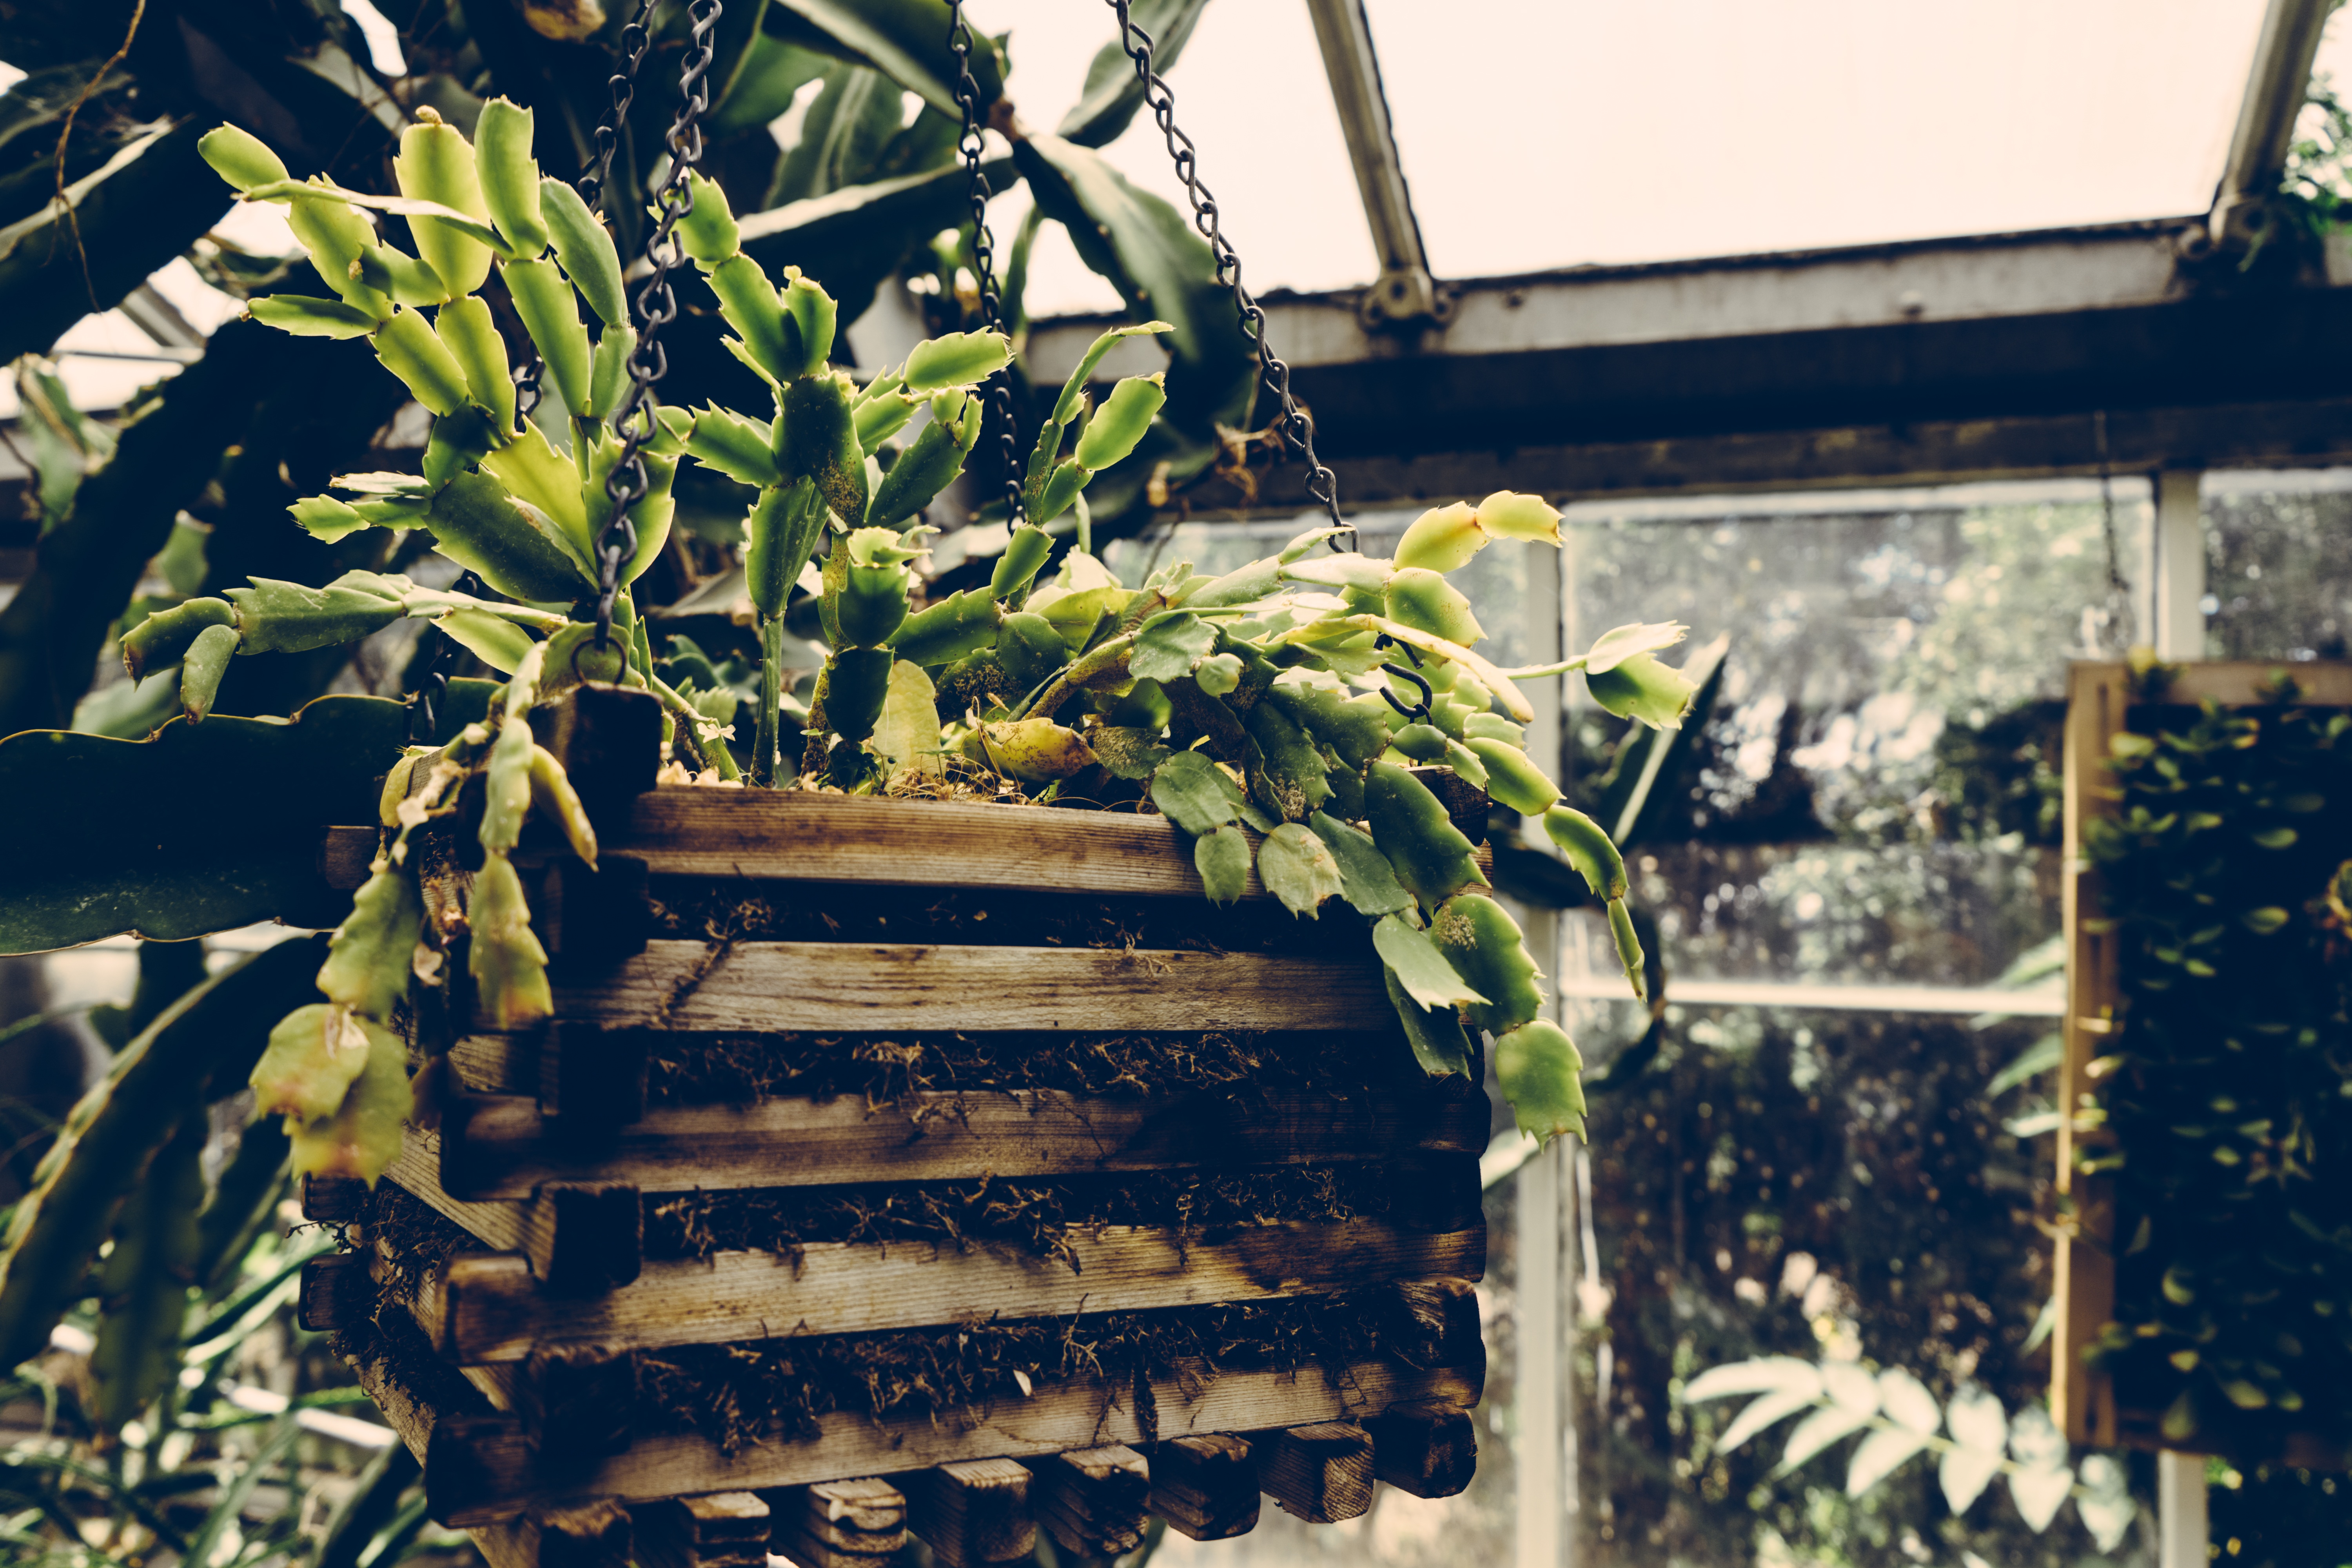
tree, plant, flower, garden, flora